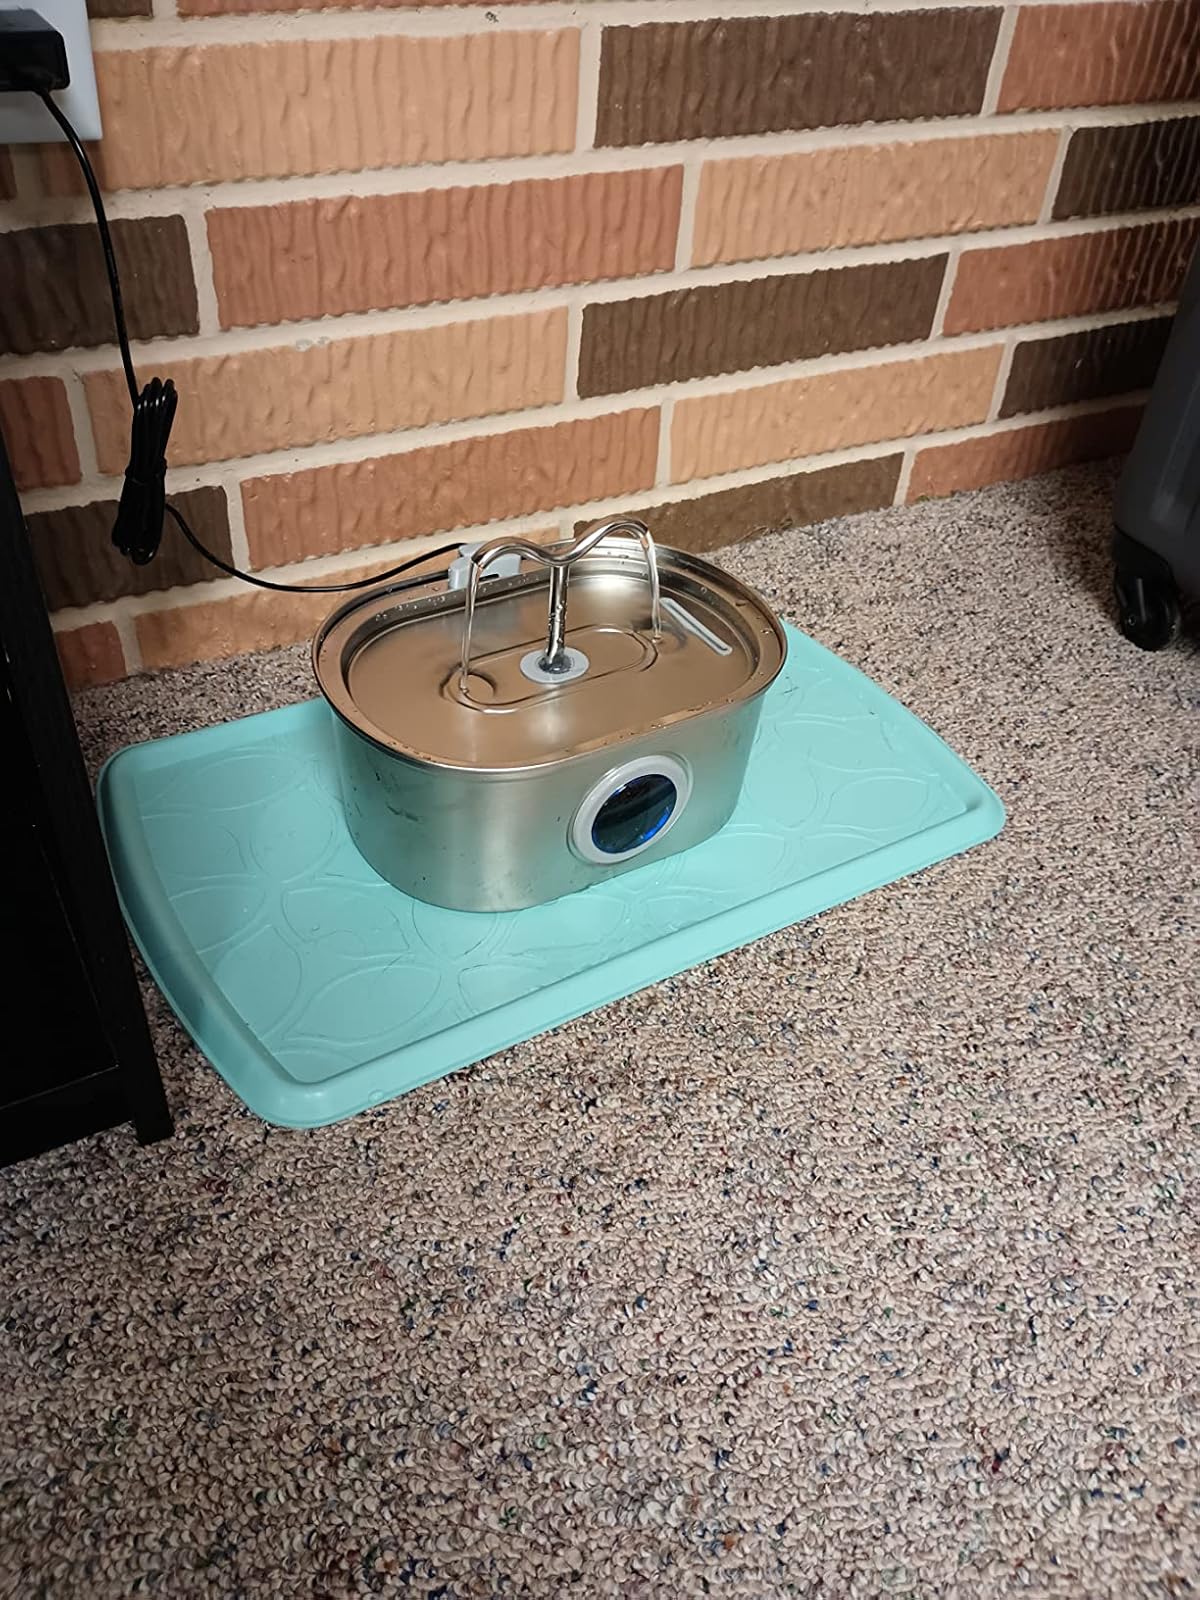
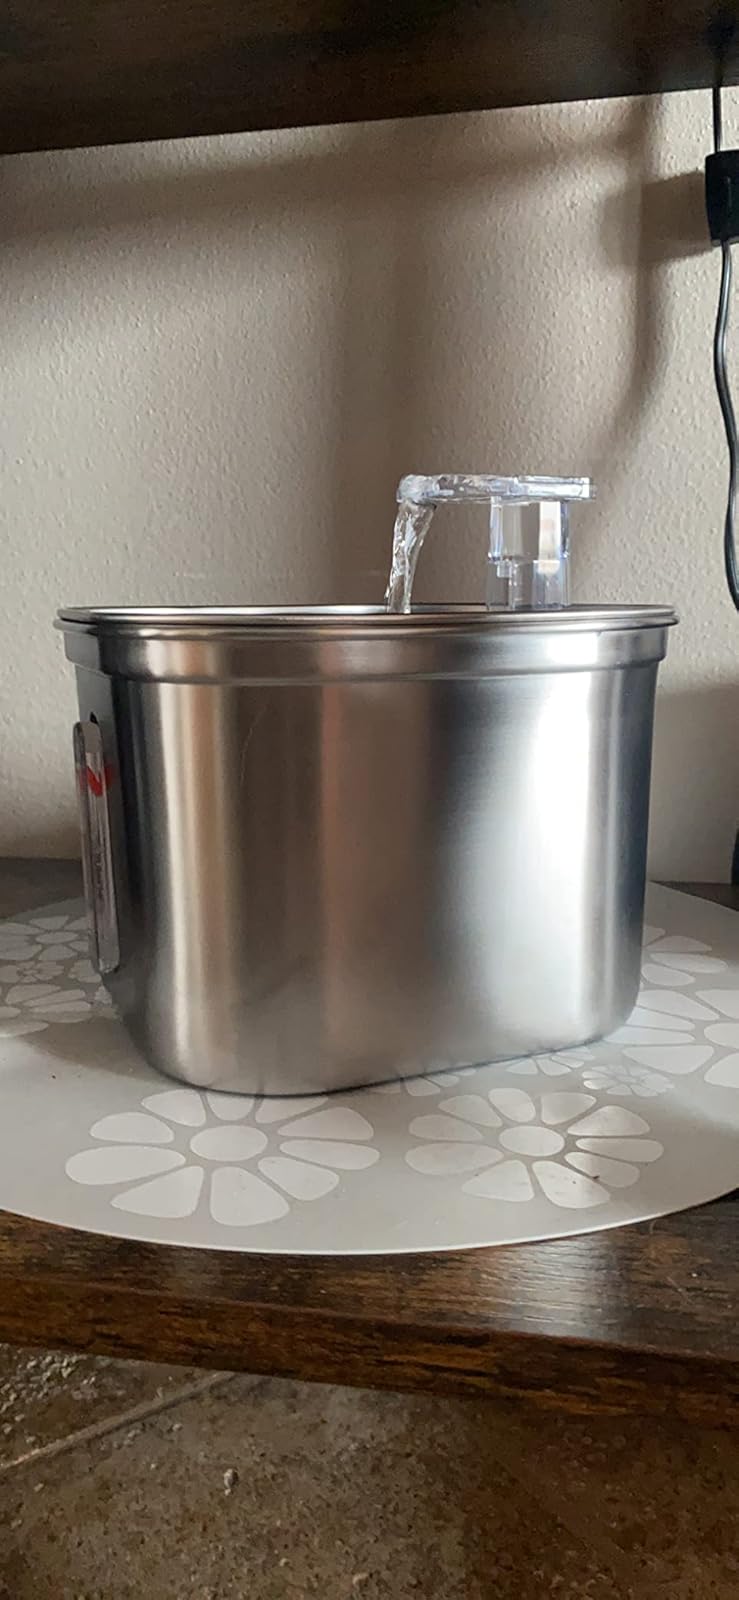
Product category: items_bowl
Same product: no